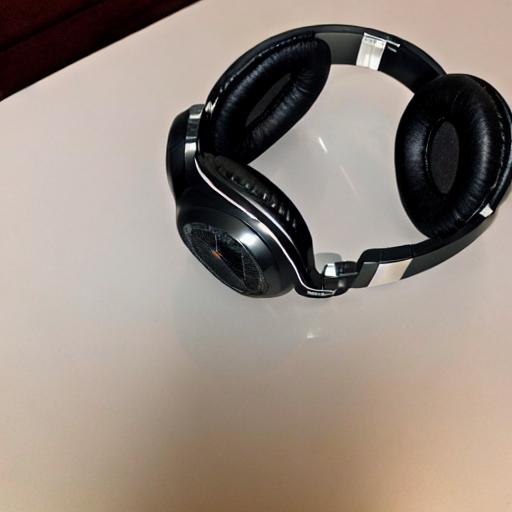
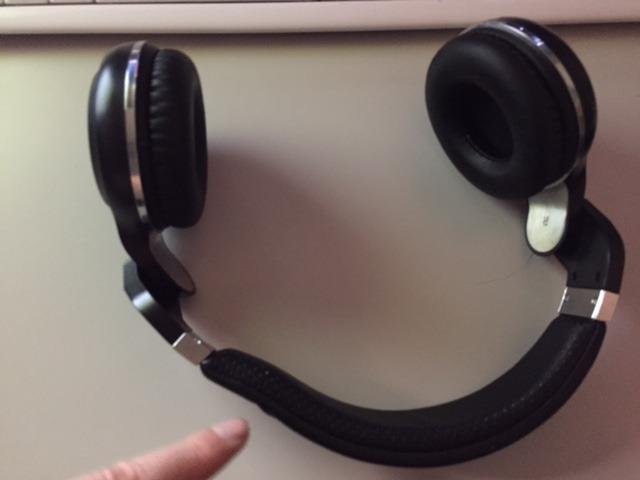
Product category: headphones
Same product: no